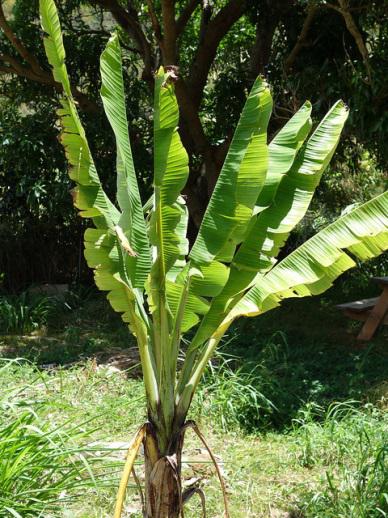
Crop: unknown
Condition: banana_banana_bunchy_top